All the King's Men (2006 film)

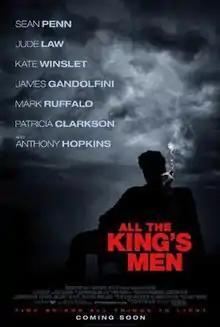
Theatrical release poster

All the King's Men is a 2006 American political drama film written, directed and produced by Steven Zaillian based on the 1946 Pulitzer Prize–winning novel of the same name by Robert Penn Warren. "All the King's Men" had previously been adapted into a Best Picture Oscar–winning film by writer-director Robert Rossen in 1949. The film narrates the rise to power and demise of the Governor Willie Stark (played by Sean Penn), taking his office in the American South. The fictional character is loosely based on the life of Louisiana governor Huey Long, in office between 1928 through 1932. Elected as a U.S. senator, he was assassinated in 1935. The film co-stars Jude Law, Kate Winslet, Anthony Hopkins, James Gandolfini, Mark Ruffalo, Patricia Clarkson, Jackie Earle Haley and Frederic Forrest in his final film appearance.